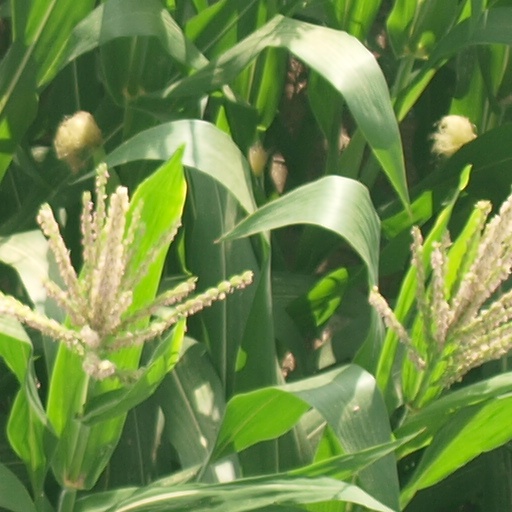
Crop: maize; corn